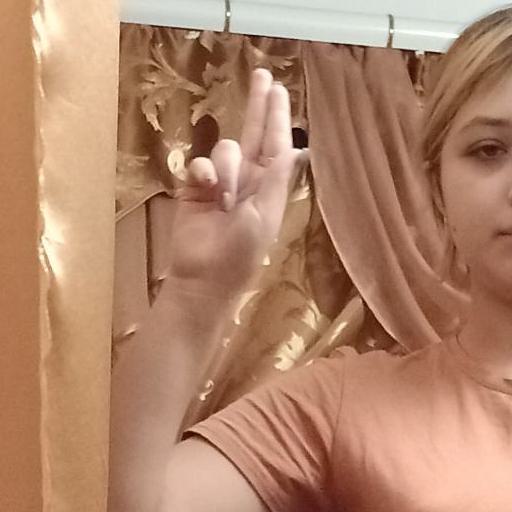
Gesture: two_up